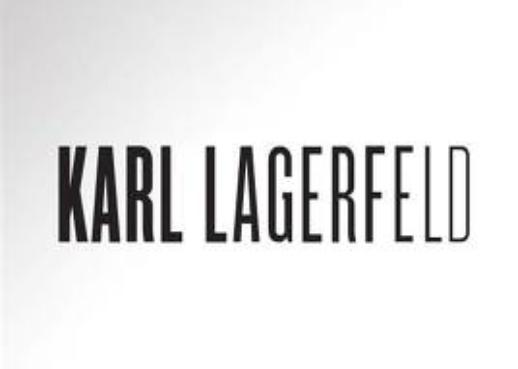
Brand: Karl Lagerfeld
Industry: Clothes